Which point is corresponding to the reference point?
Reference image:
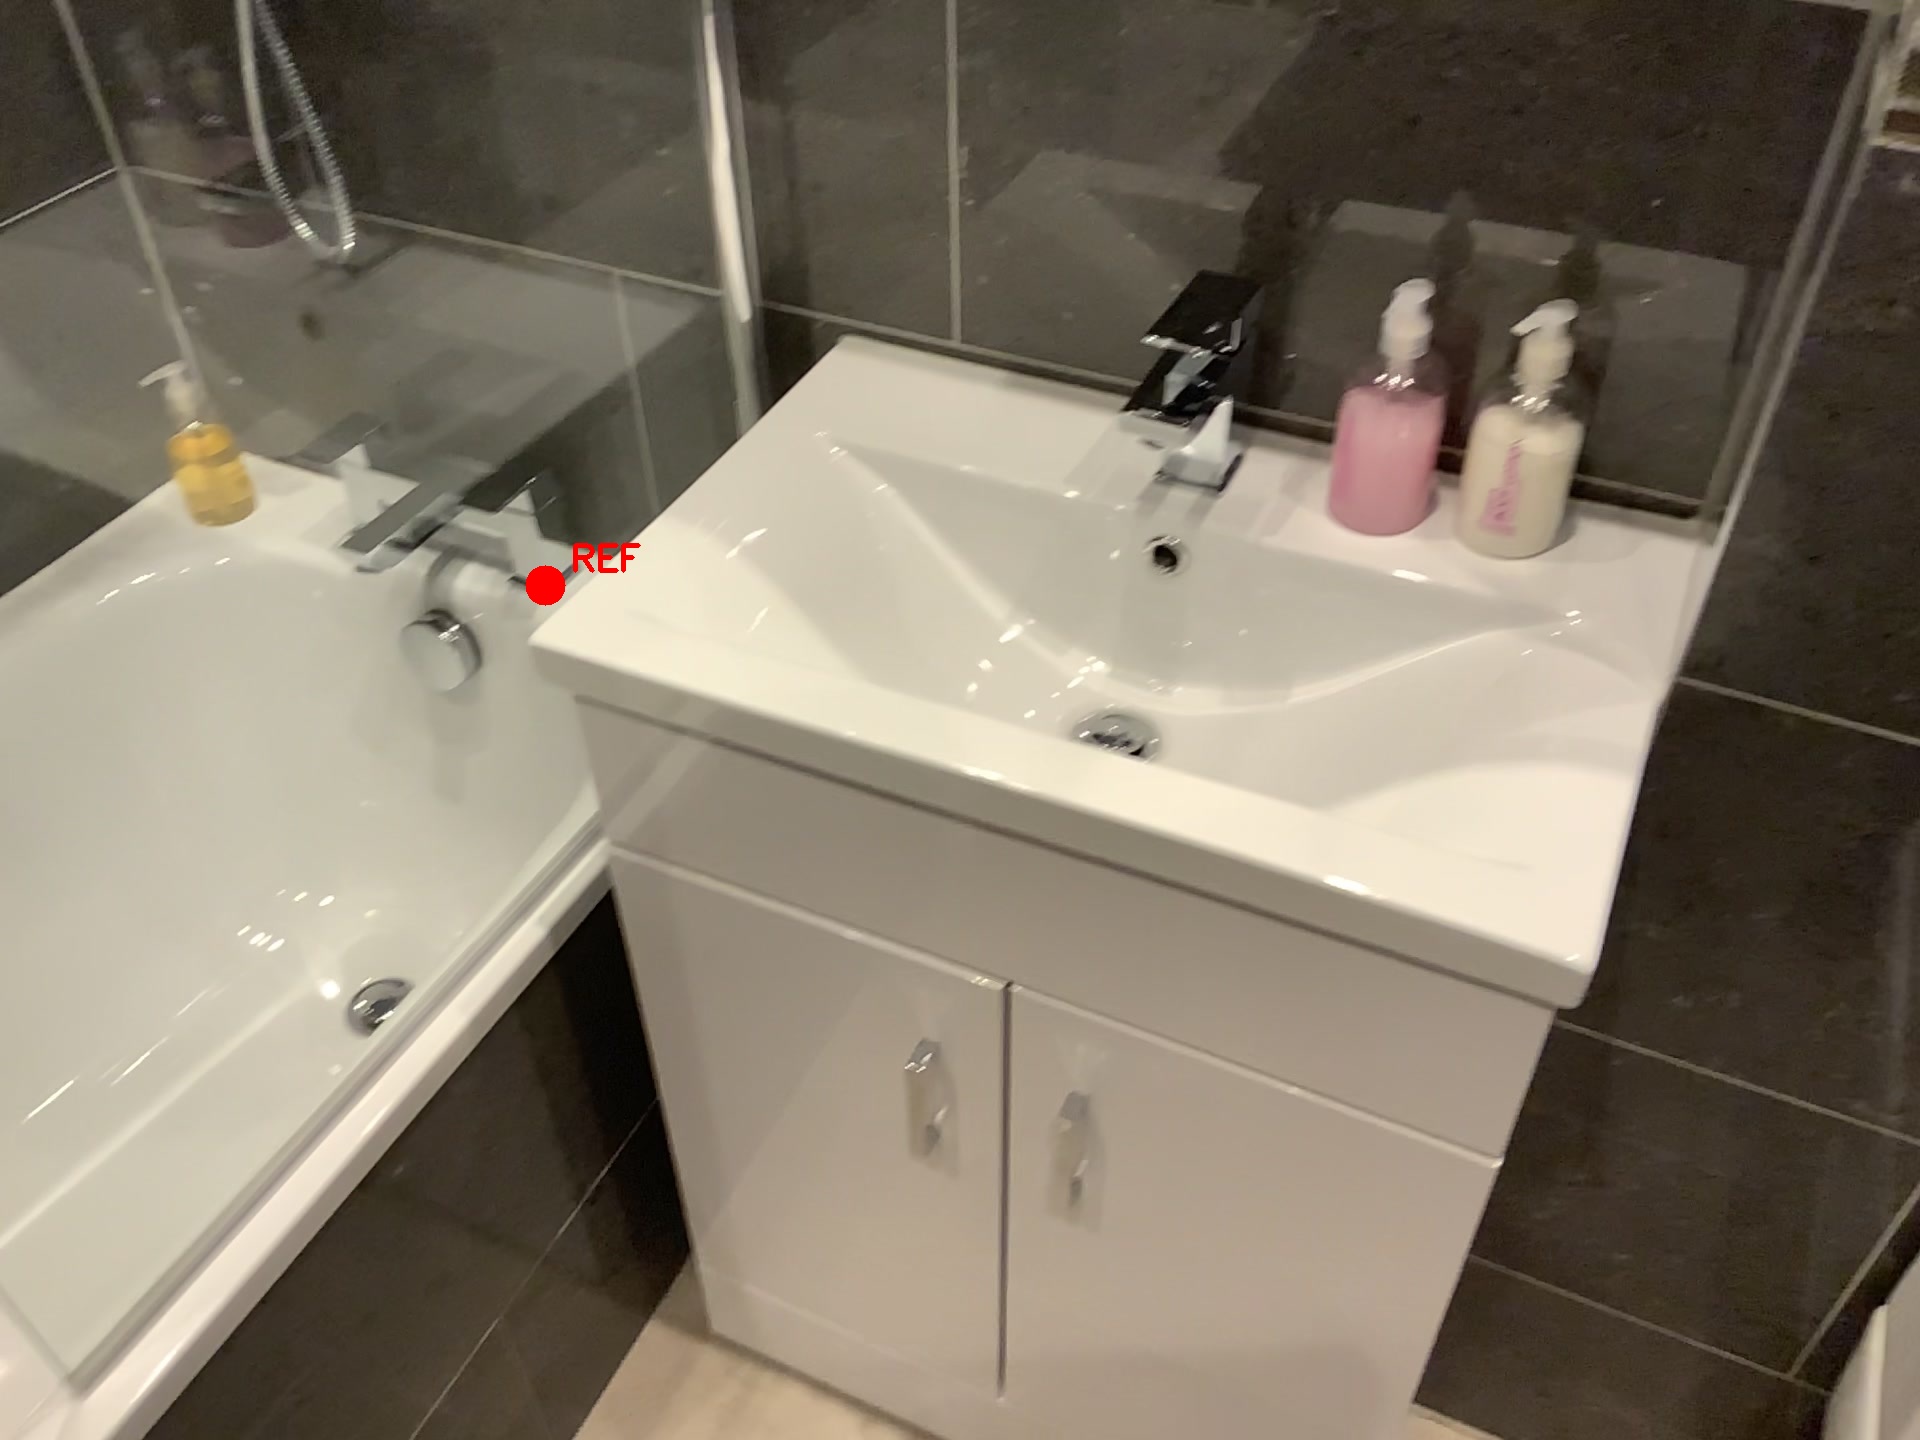
Option image:
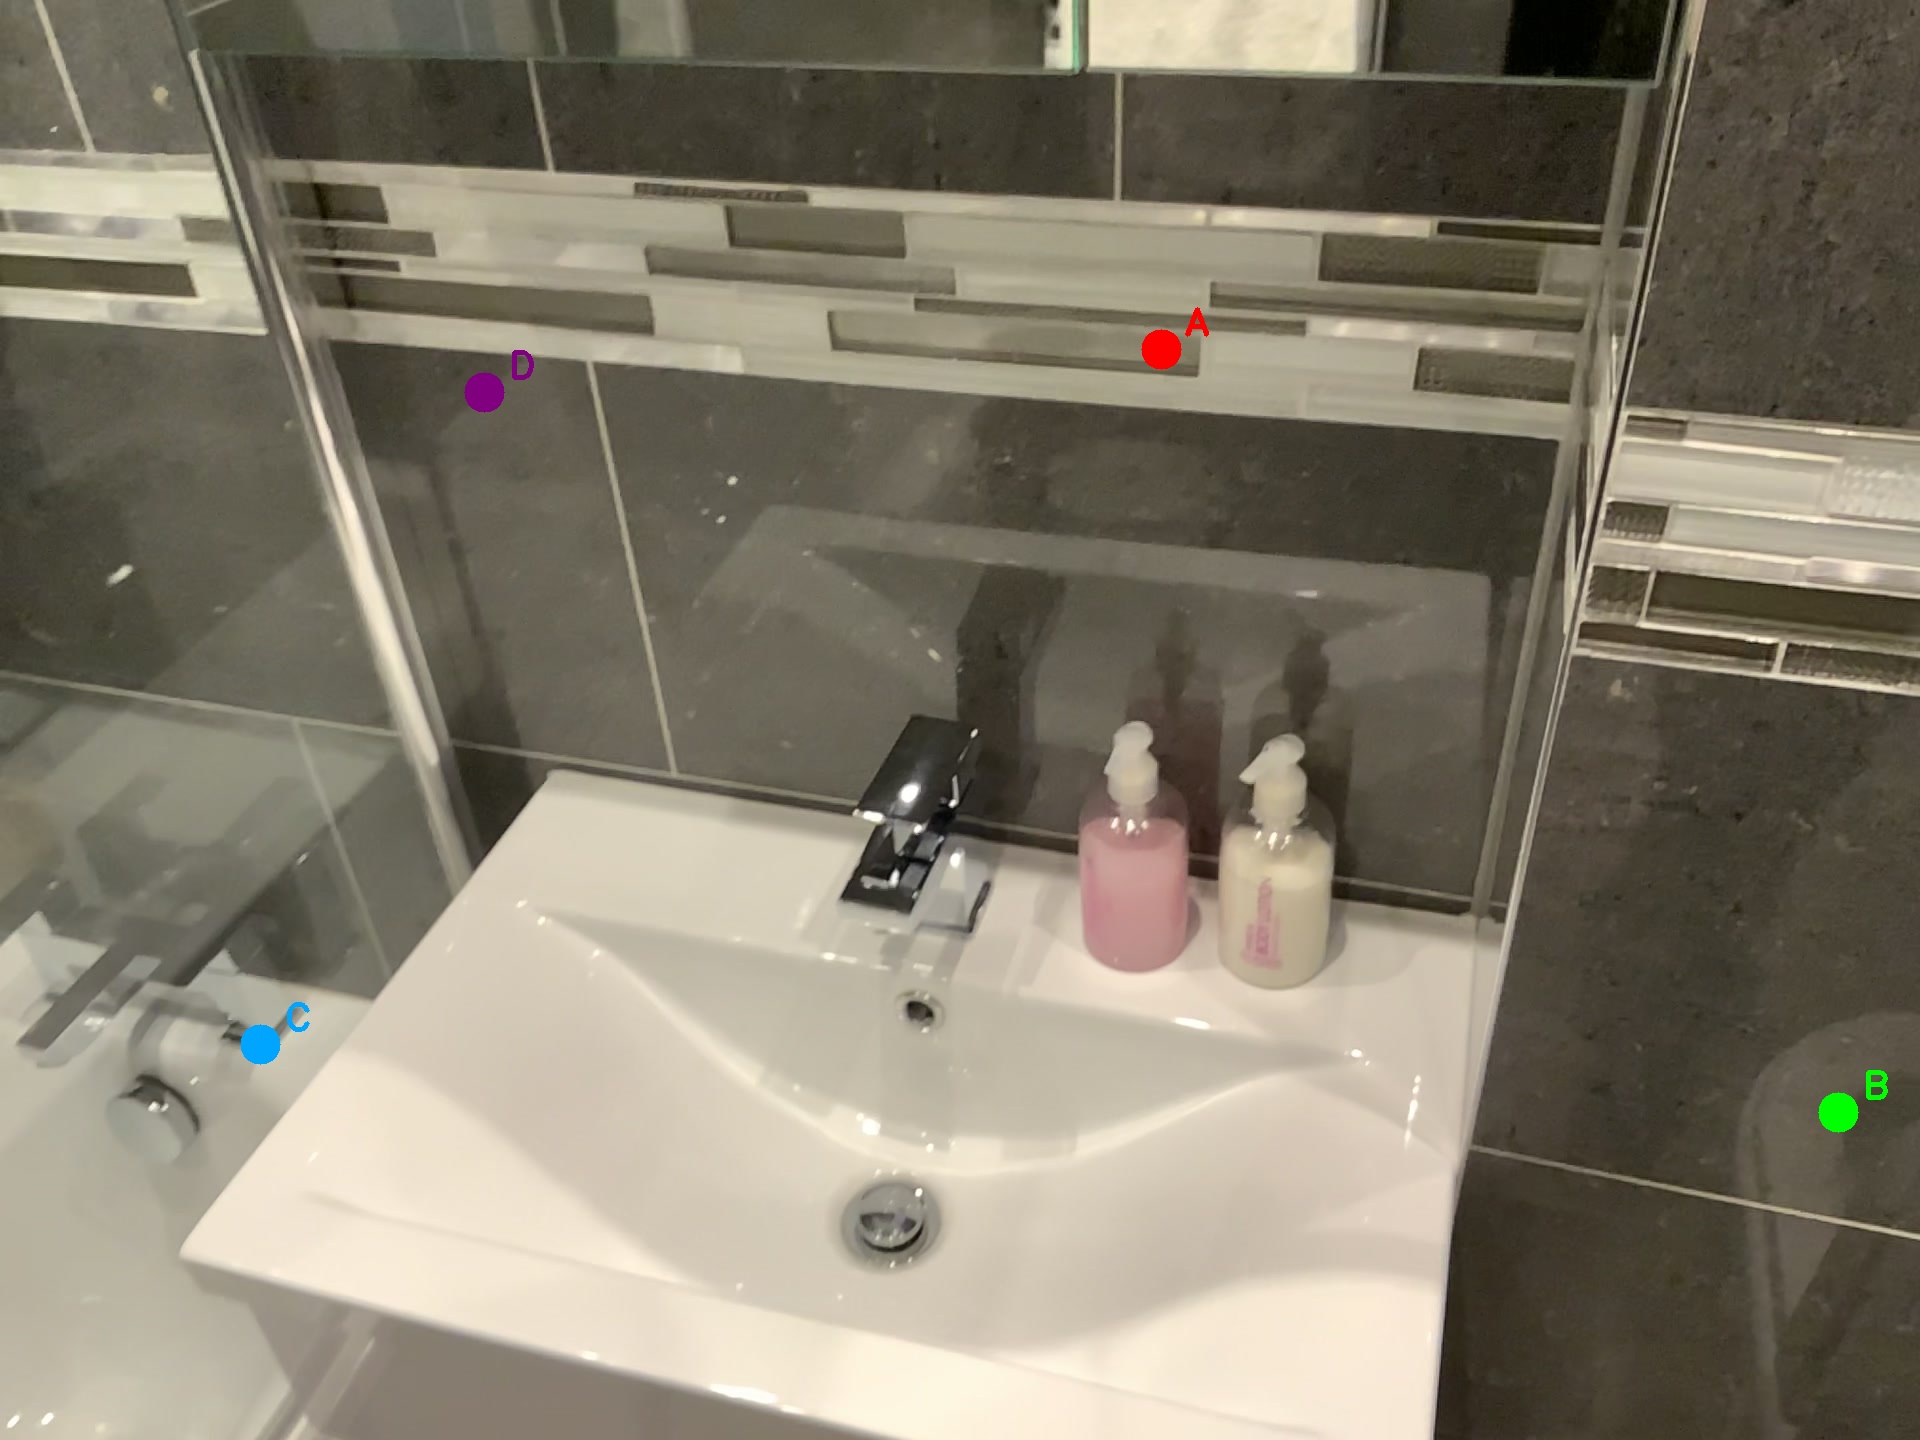
Choices:
Point A
Point B
Point C
Point D
Answer: (C)